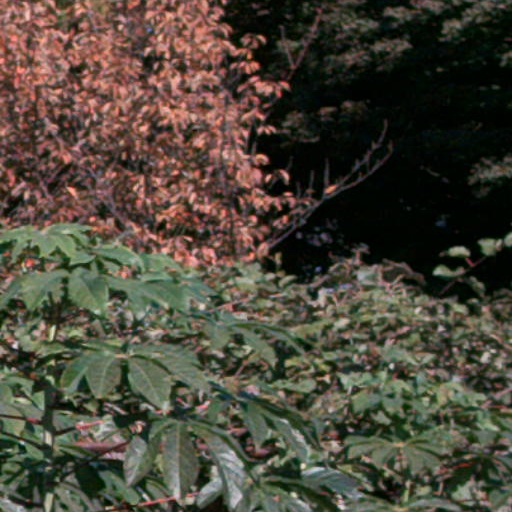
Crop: cassava